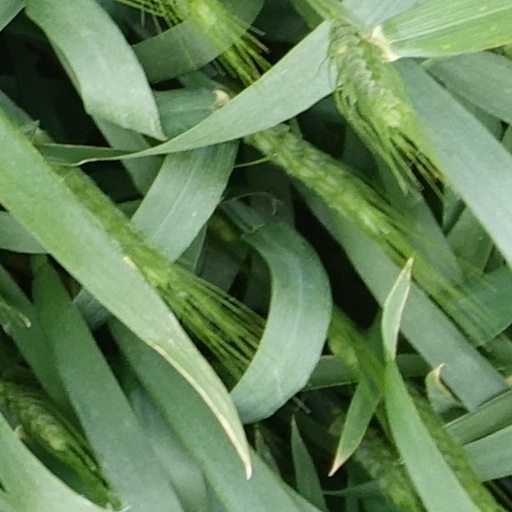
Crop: wheat